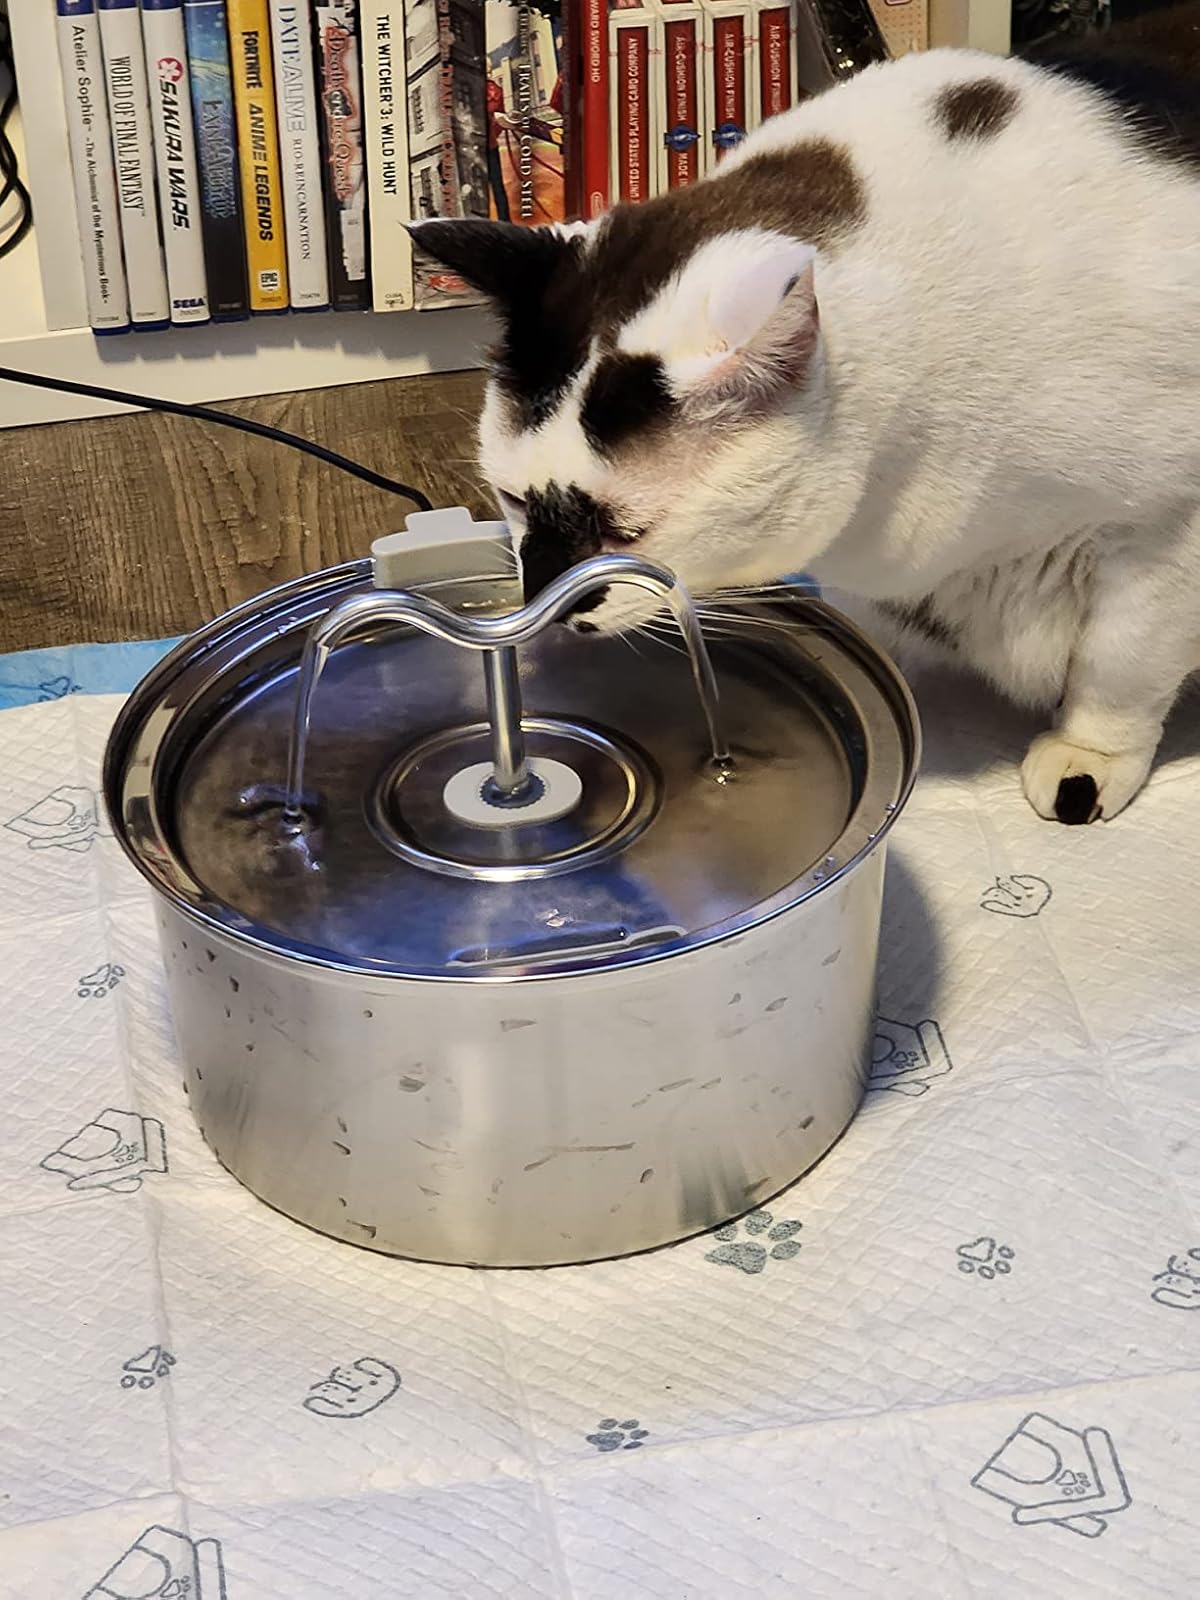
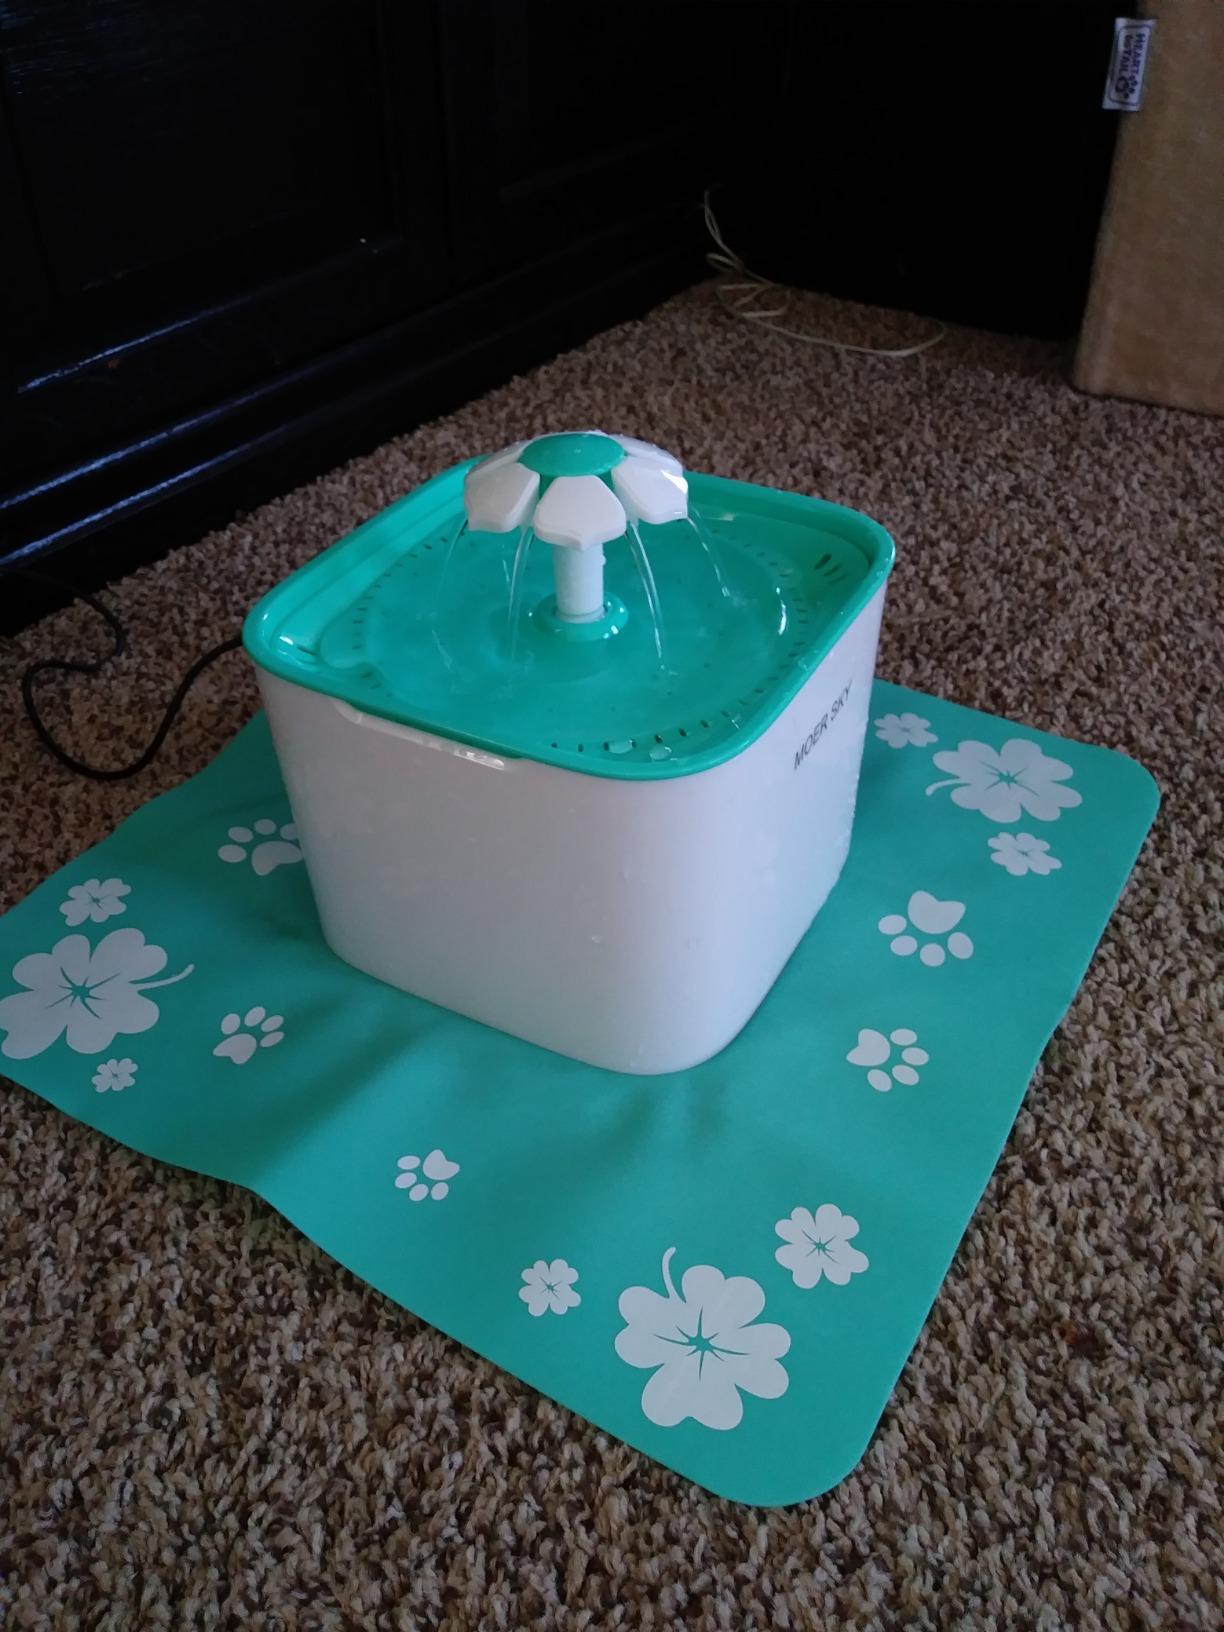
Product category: items_bowl
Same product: no